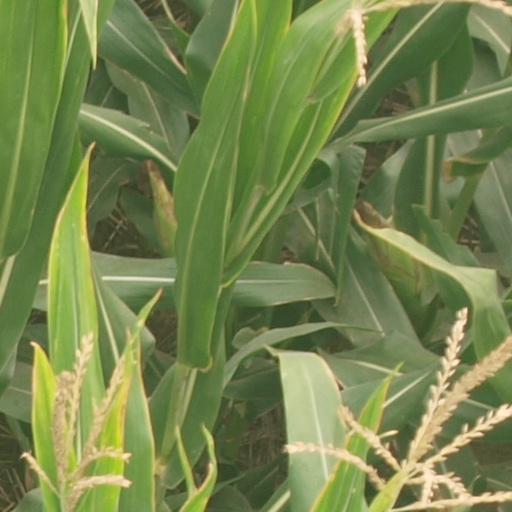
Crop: maize; corn